Anne Brunell

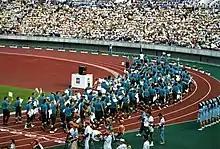
The Australian Team at the 1989 Kobe, Japan FESPIC Opening Ceremony.

Currie competed at the 1989 Kobe, Japan FESPIC Games. Currie became sick the night before her Women's 100m freestyle final, however won gold in that event along with gold in the Women's 50m freestyle and 200m freestyle.